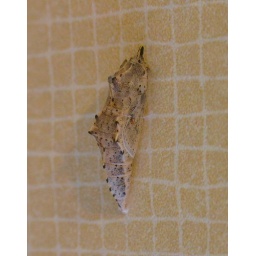
We've had a crysalis on a kitchen cabinet all over winter. We were wondering what was inside it.